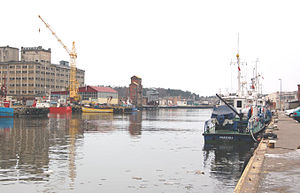
Ustka
Havn i Ustka
Ustka – er en polsk by med omkring 16.308 indbyggere. Byen ligger i det nordlige Polen.